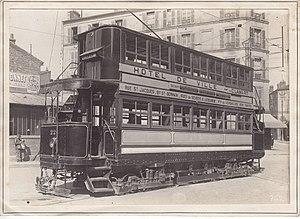
Photo ancienne sans mention d'auteur
La Compagnie générale parisienne de tramways, exploitait un réseau, au Sud de Paris dans le département de la Seine. Elle succède en 1890 à la Compagnie des tramways Sud, concédée en 1873 à Mr Harding, sujet britannique. Le siège de la CGPT se trouvait 85, boulevard du Montparnasse à Paris.